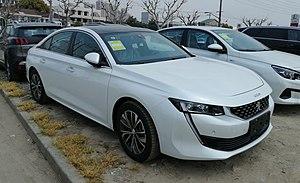
La 508 est une automobile produite par le constructeur automobile français Peugeot. La version européenne, présentée en février 2018, est une berline 5-portes. La version chinoise, plus longue et en version 4 portes est présentée en novembre 2018 sous le nom de 508 L. La 508 II succède à la Peugeot 508 I qui s'est vendue à plus de 500 000 unités. Elle est élue « Prix de la plus belle voiture de l'année 2018 ».